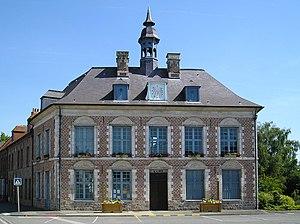
La mairie de Morbecque (Nord, France).
Cet article recense une partie des monuments historiques du Nord, en France.